Tuvalu national football team

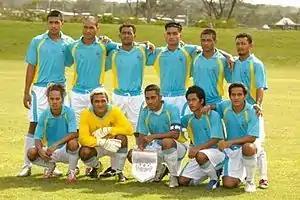
Team Tuvalu, Pacific Games 2007

In 2007, with Toakai Puapua as the coach, and Petio Semaia as the captain, Tuvalu became the first non FIFA member to participate in an official World Cup qualifying match. The situation arose when the regional governing body used the football competition at the 2007 South Pacific Games, as the first stage of the qualification tournament for the 2010 FIFA World Cup and qualification tournament for the 2008 OFC Nations Cup. In Tuvalu's South Pacific Games debut, they were defeated 16–0 by Fiji. However Tuvalu fought hard in the next match against New Caledonia (who were joint leaders of the competition) and only lost 1–0. Tuvalu then drew 1–1 with Tahiti, with a late equaliser from Viliamu Sekifu. In the last group stage match the Cook Islands, coached by Tim Jerks (who had previously coached Tuvalu), defeated them 4–1. Tuvalu finished last in the group with one point.